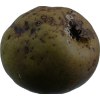
Label: pear